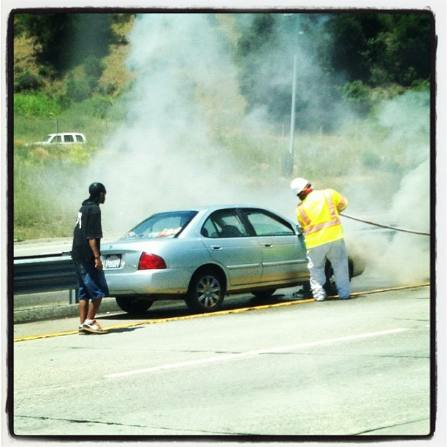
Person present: Yes